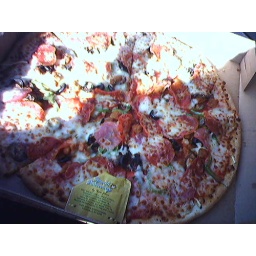
taken in my car on my way home